Walter Raleigh

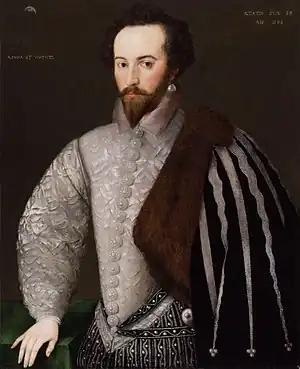
Portrait of Raleigh, 1588

Sir Walter Raleigh (– 29 October 1618) was an English statesman, soldier, writer and explorer. One of the most notable figures of the Elizabethan era, he played a leading part in English colonisation of North America, suppressed rebellion in Ireland, helped defend England against the Spanish Armada and held political positions under Elizabeth I.